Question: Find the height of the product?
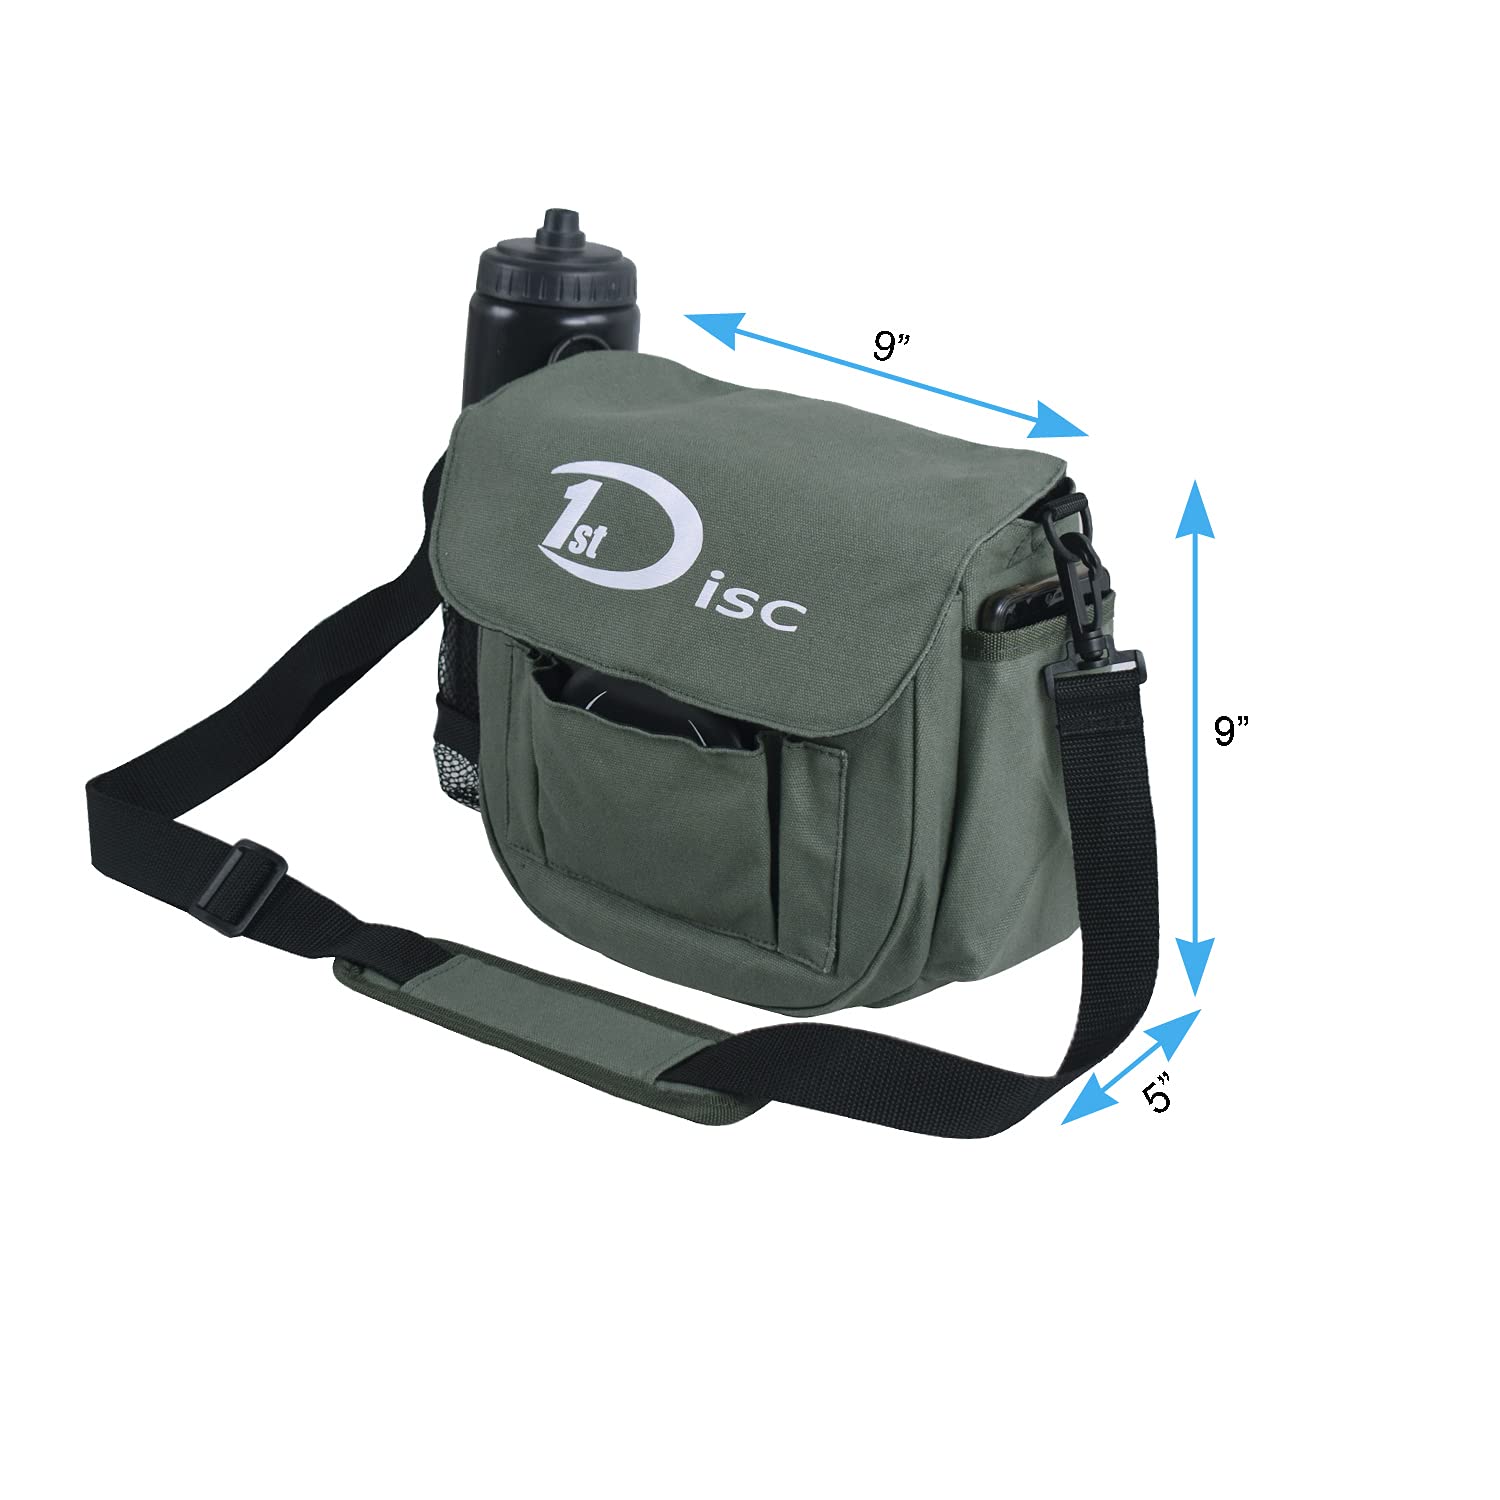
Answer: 9.0 inch